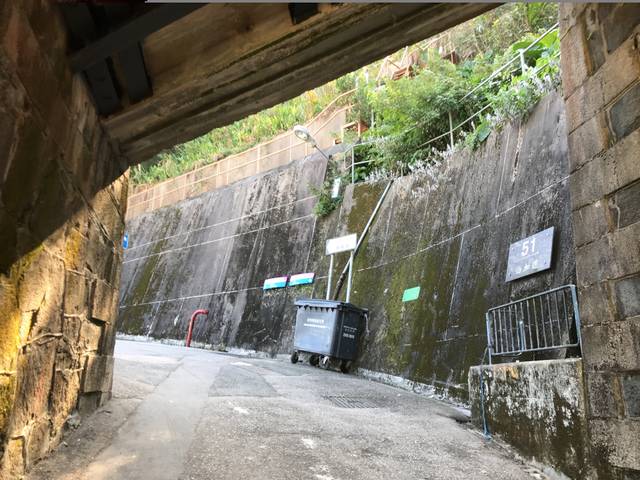
Region: China
Coordinates: 22.271, 114.152